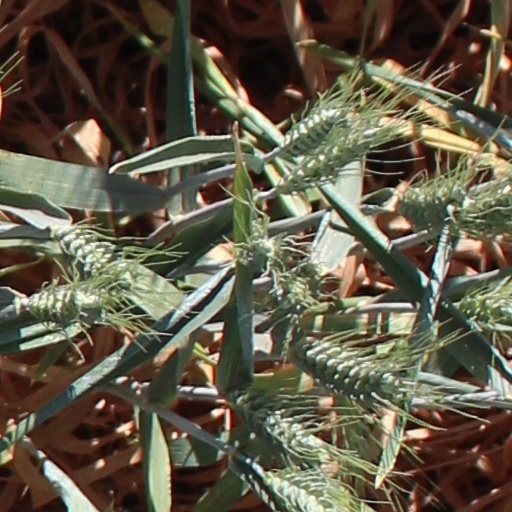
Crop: wheat